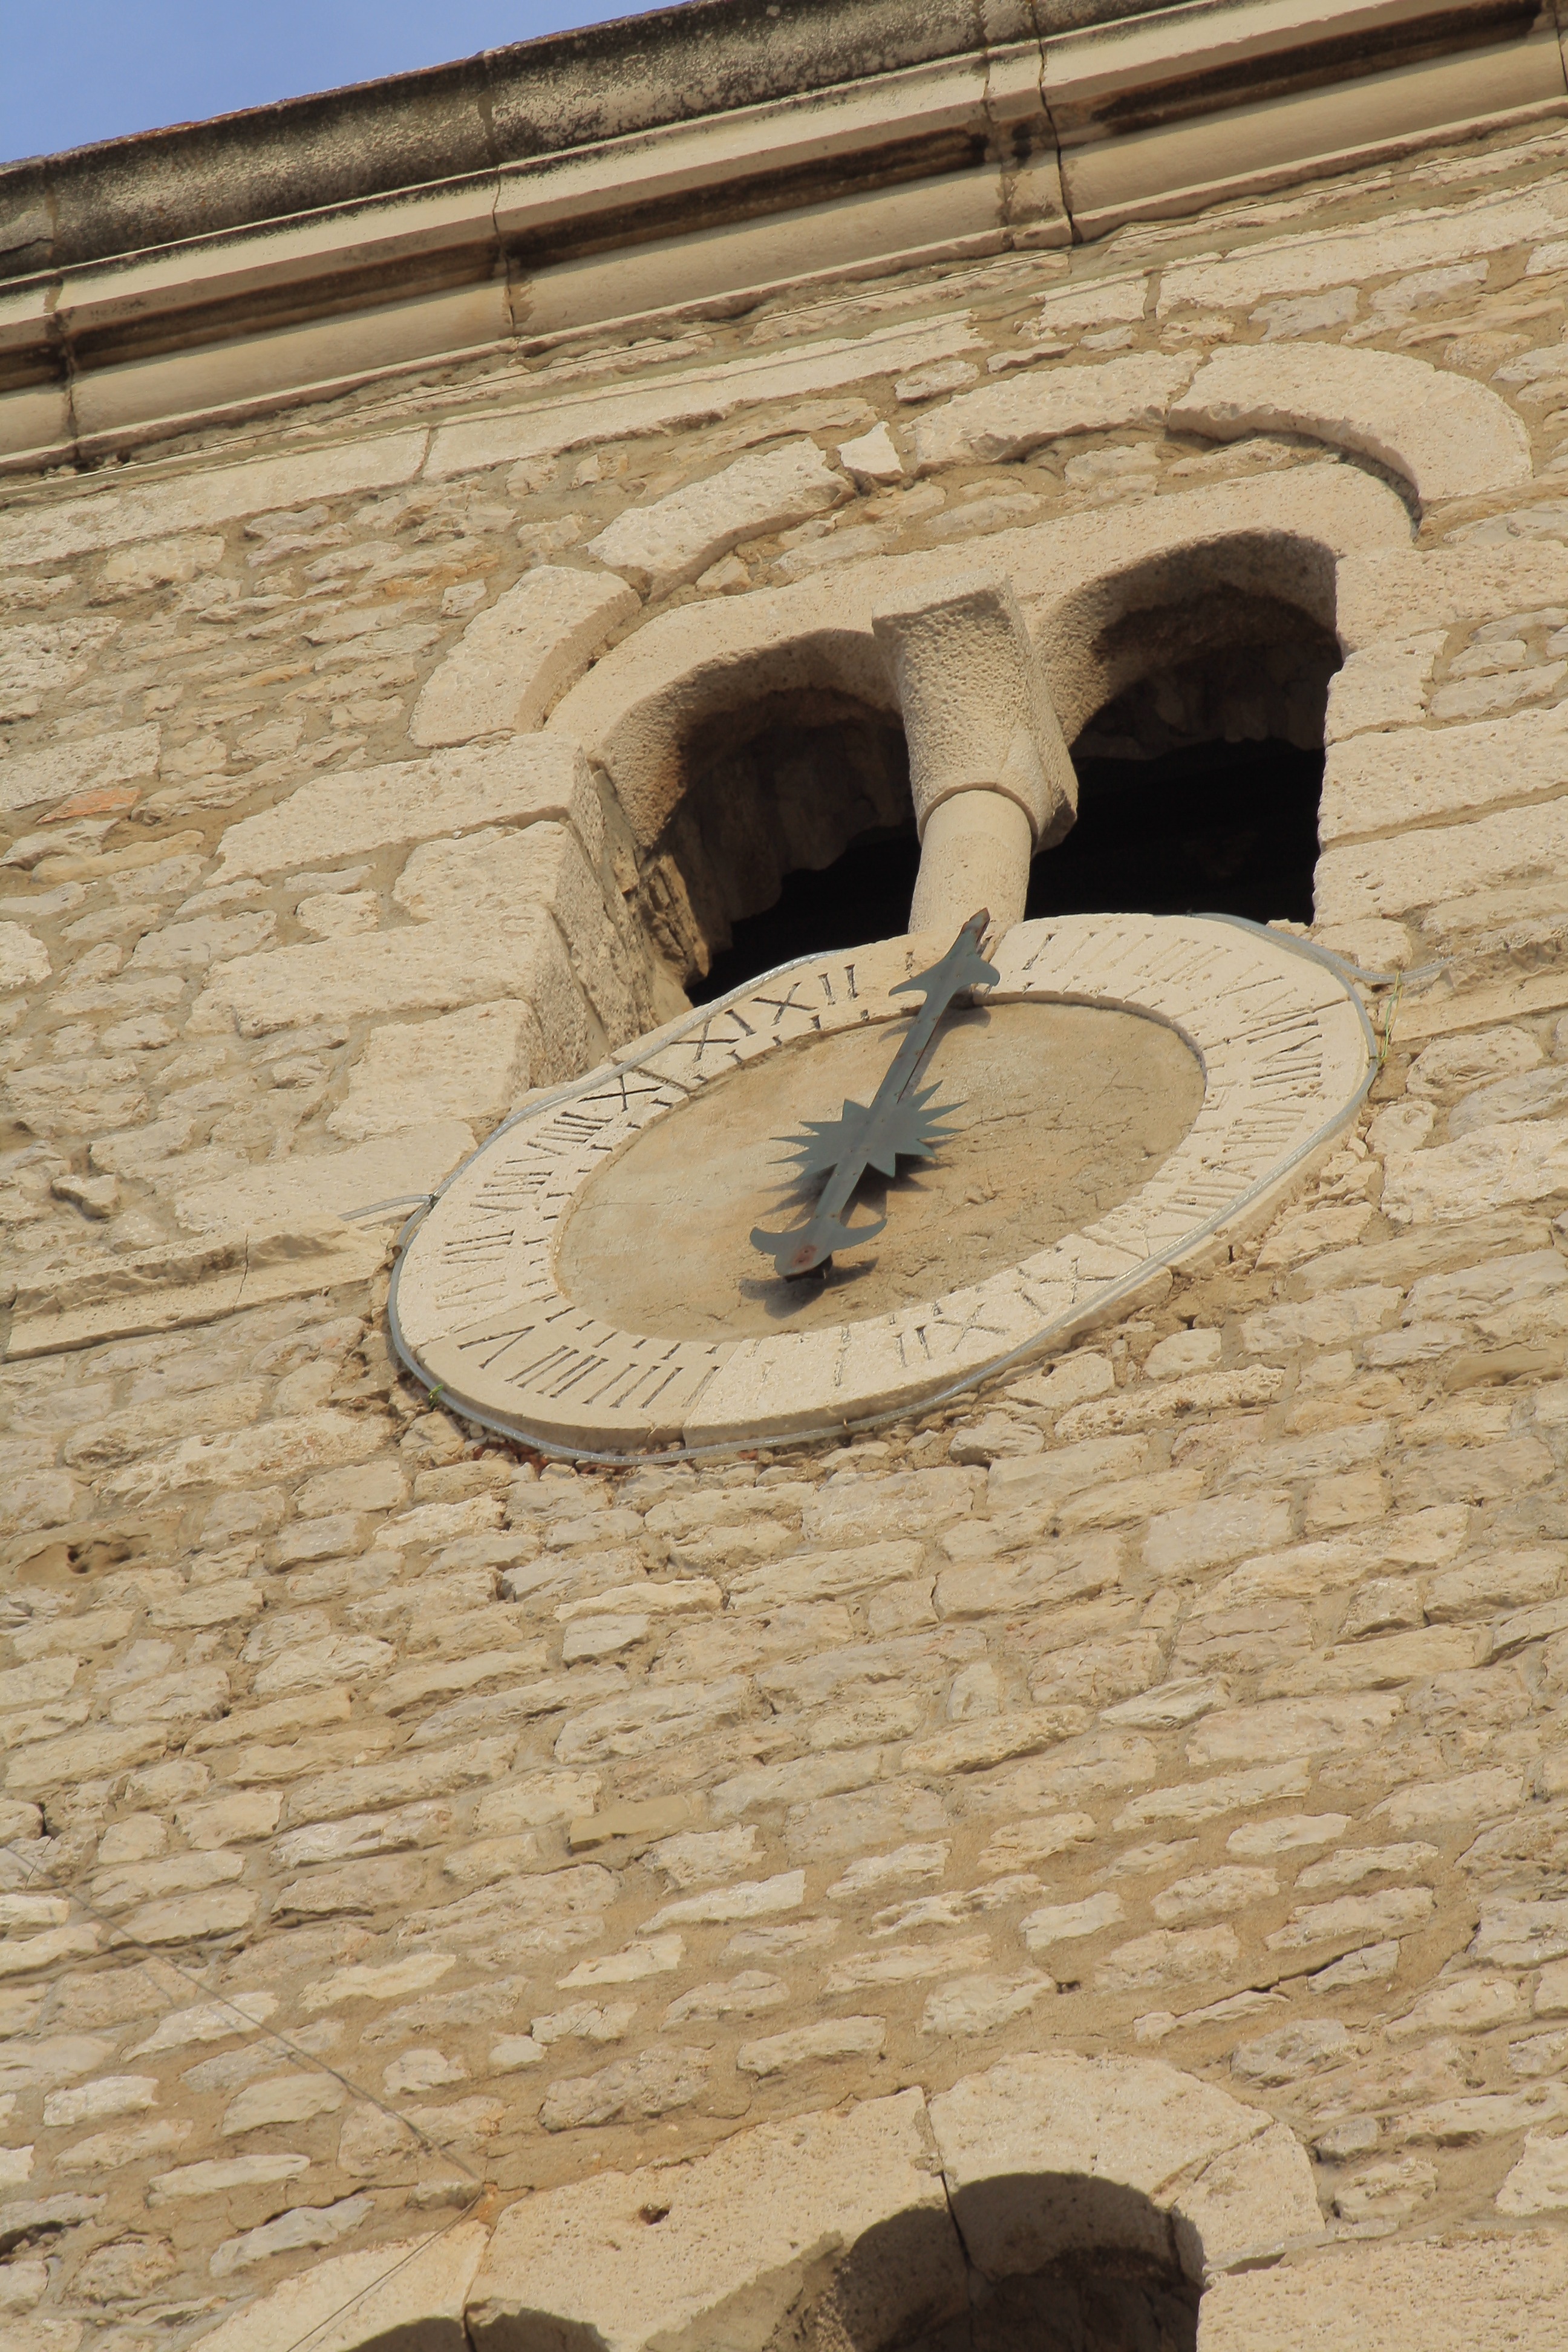
rock, wood, clock, time, building, wall, stone, landmark, church, art, temple, carving, shape, ancient history, nin